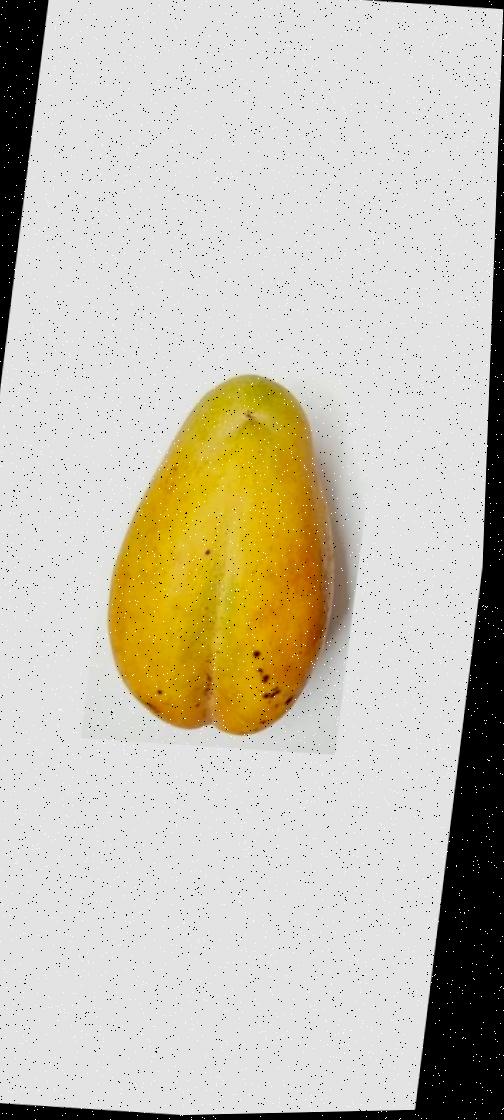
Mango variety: Bari-11